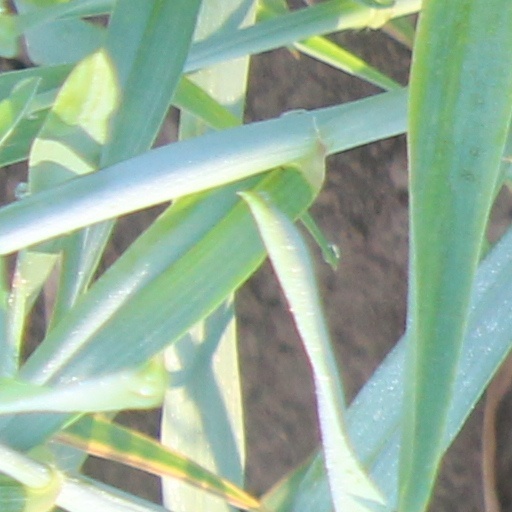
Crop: wheat